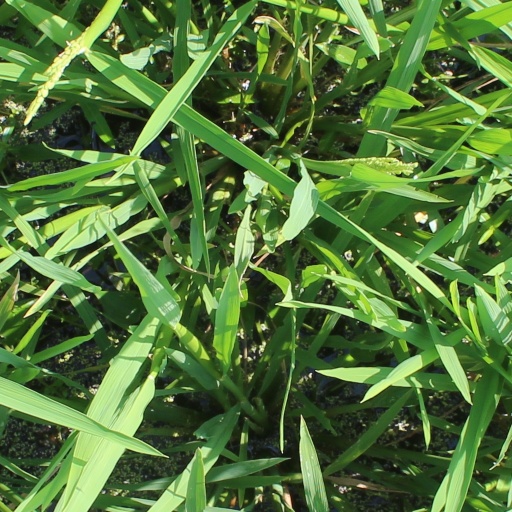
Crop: rice